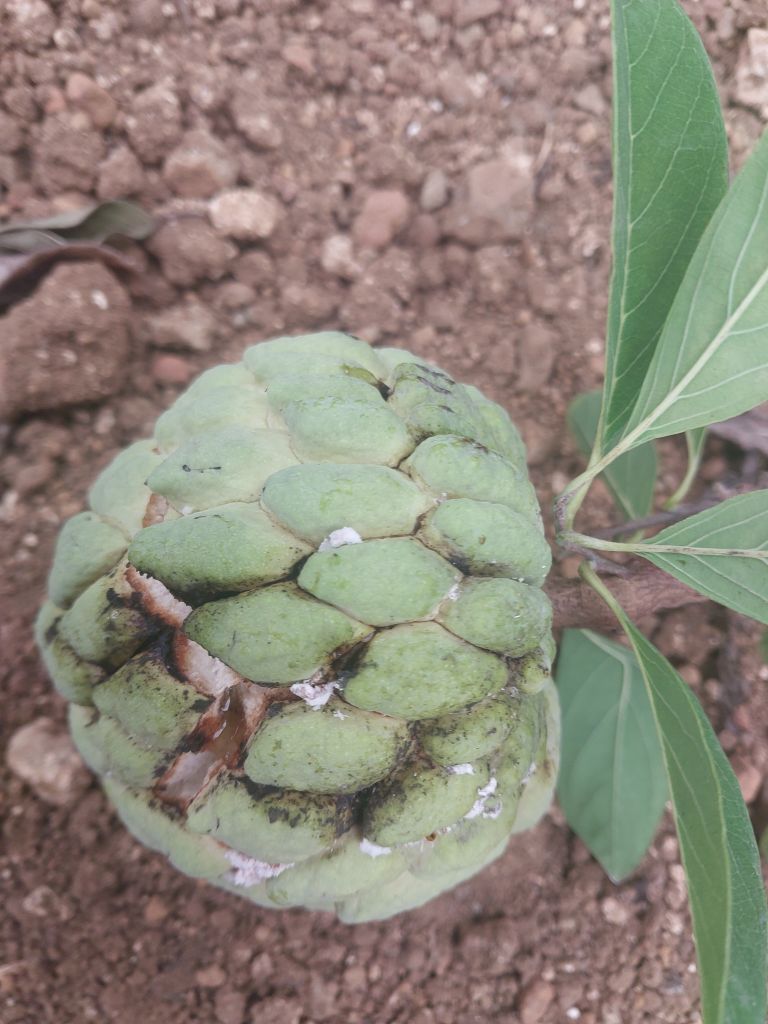
Disease label: Athracnose